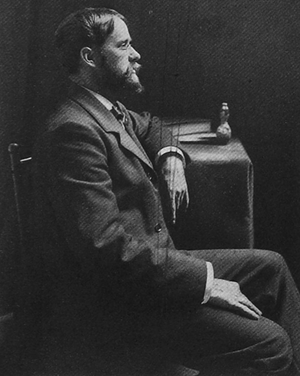
Cyrus Edwin Dallin, né le 22 novembre 1861 à Springville et mort le 14 novembre 1944 à Arlington, est un sculpteur et archer américain.